Lee Smethills

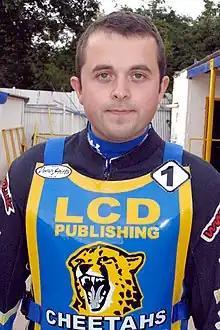

Lee Kenneth Smethills (born 30 March 1982 in Bolton, Greater Manchester) is a former professional motorcycle speedway rider from England.